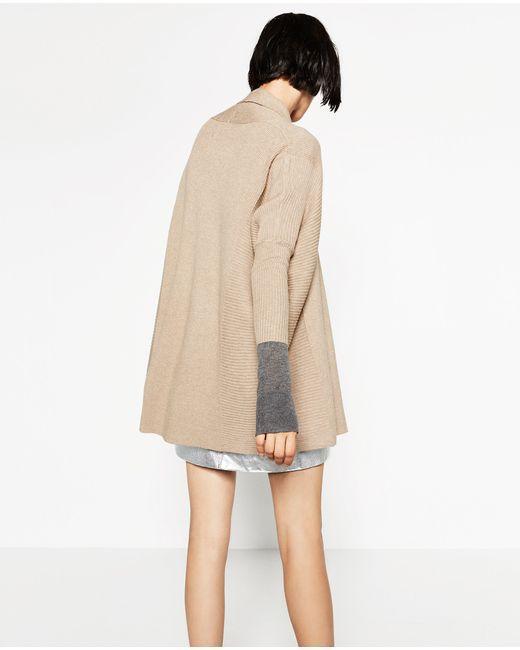
braune lässige lange Jacke, lange Ärmel